The Adventures of Mimi

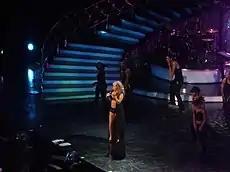
Mariah Carey performing with the first costume.

Once again, Carey invited her long-time friend and back-up singer Trey Lorenz to sing "I'll Be There" and "One Sweet Day" with her and perform several songs on his own during one of her costume changes. Except for an occasional guest appearance, raps on her songs were the pre-recorded originals, with the rapper shown on the video screens.